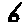
Label: 6